Eosuchus

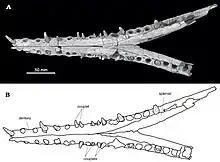
Lower jaw of the "Eosuchus lerichei" holotype

The name "Eosuchus" was first used in 1907 to describe a single specimen found from northern France near the Belgian border, assigned to the type species Eosuchus lerichei.